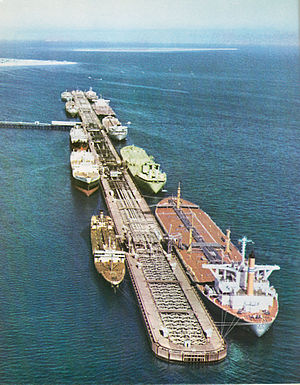
Eksport
En stor del af verdens største eksportvare – olie – transporteres med skibe. Her er det Kharg Olieterminal i Iran
Eksport er udførsel og salg af varer og tjenesteydelser fra et land til et andet. Det er det modsatte af import. Hvis Danmark sælger fjernsyn til Tyskland, vil man tale om at Danmark eksporterer fjernsyn til Tyskland.